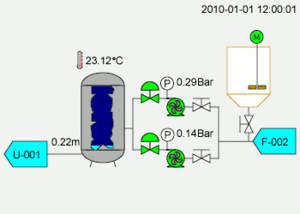
Un système de contrôle et d’acquisition de données en temps réel (SCADA) est un système de télégestion à grande échelle permettant de traiter en temps réel un grand nombre de télémesures et de contrôler à distance des installations techniques. C'est une technologie industrielle dans le domaine de l'instrumentation, dont les implémentations peuvent être considérées comme des frameworks d'instrumentation incluant une couche de type middleware.